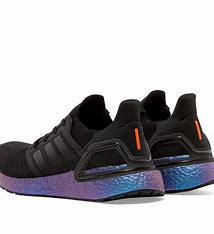
Brand: Adidas
Model: Ultra Boost 20